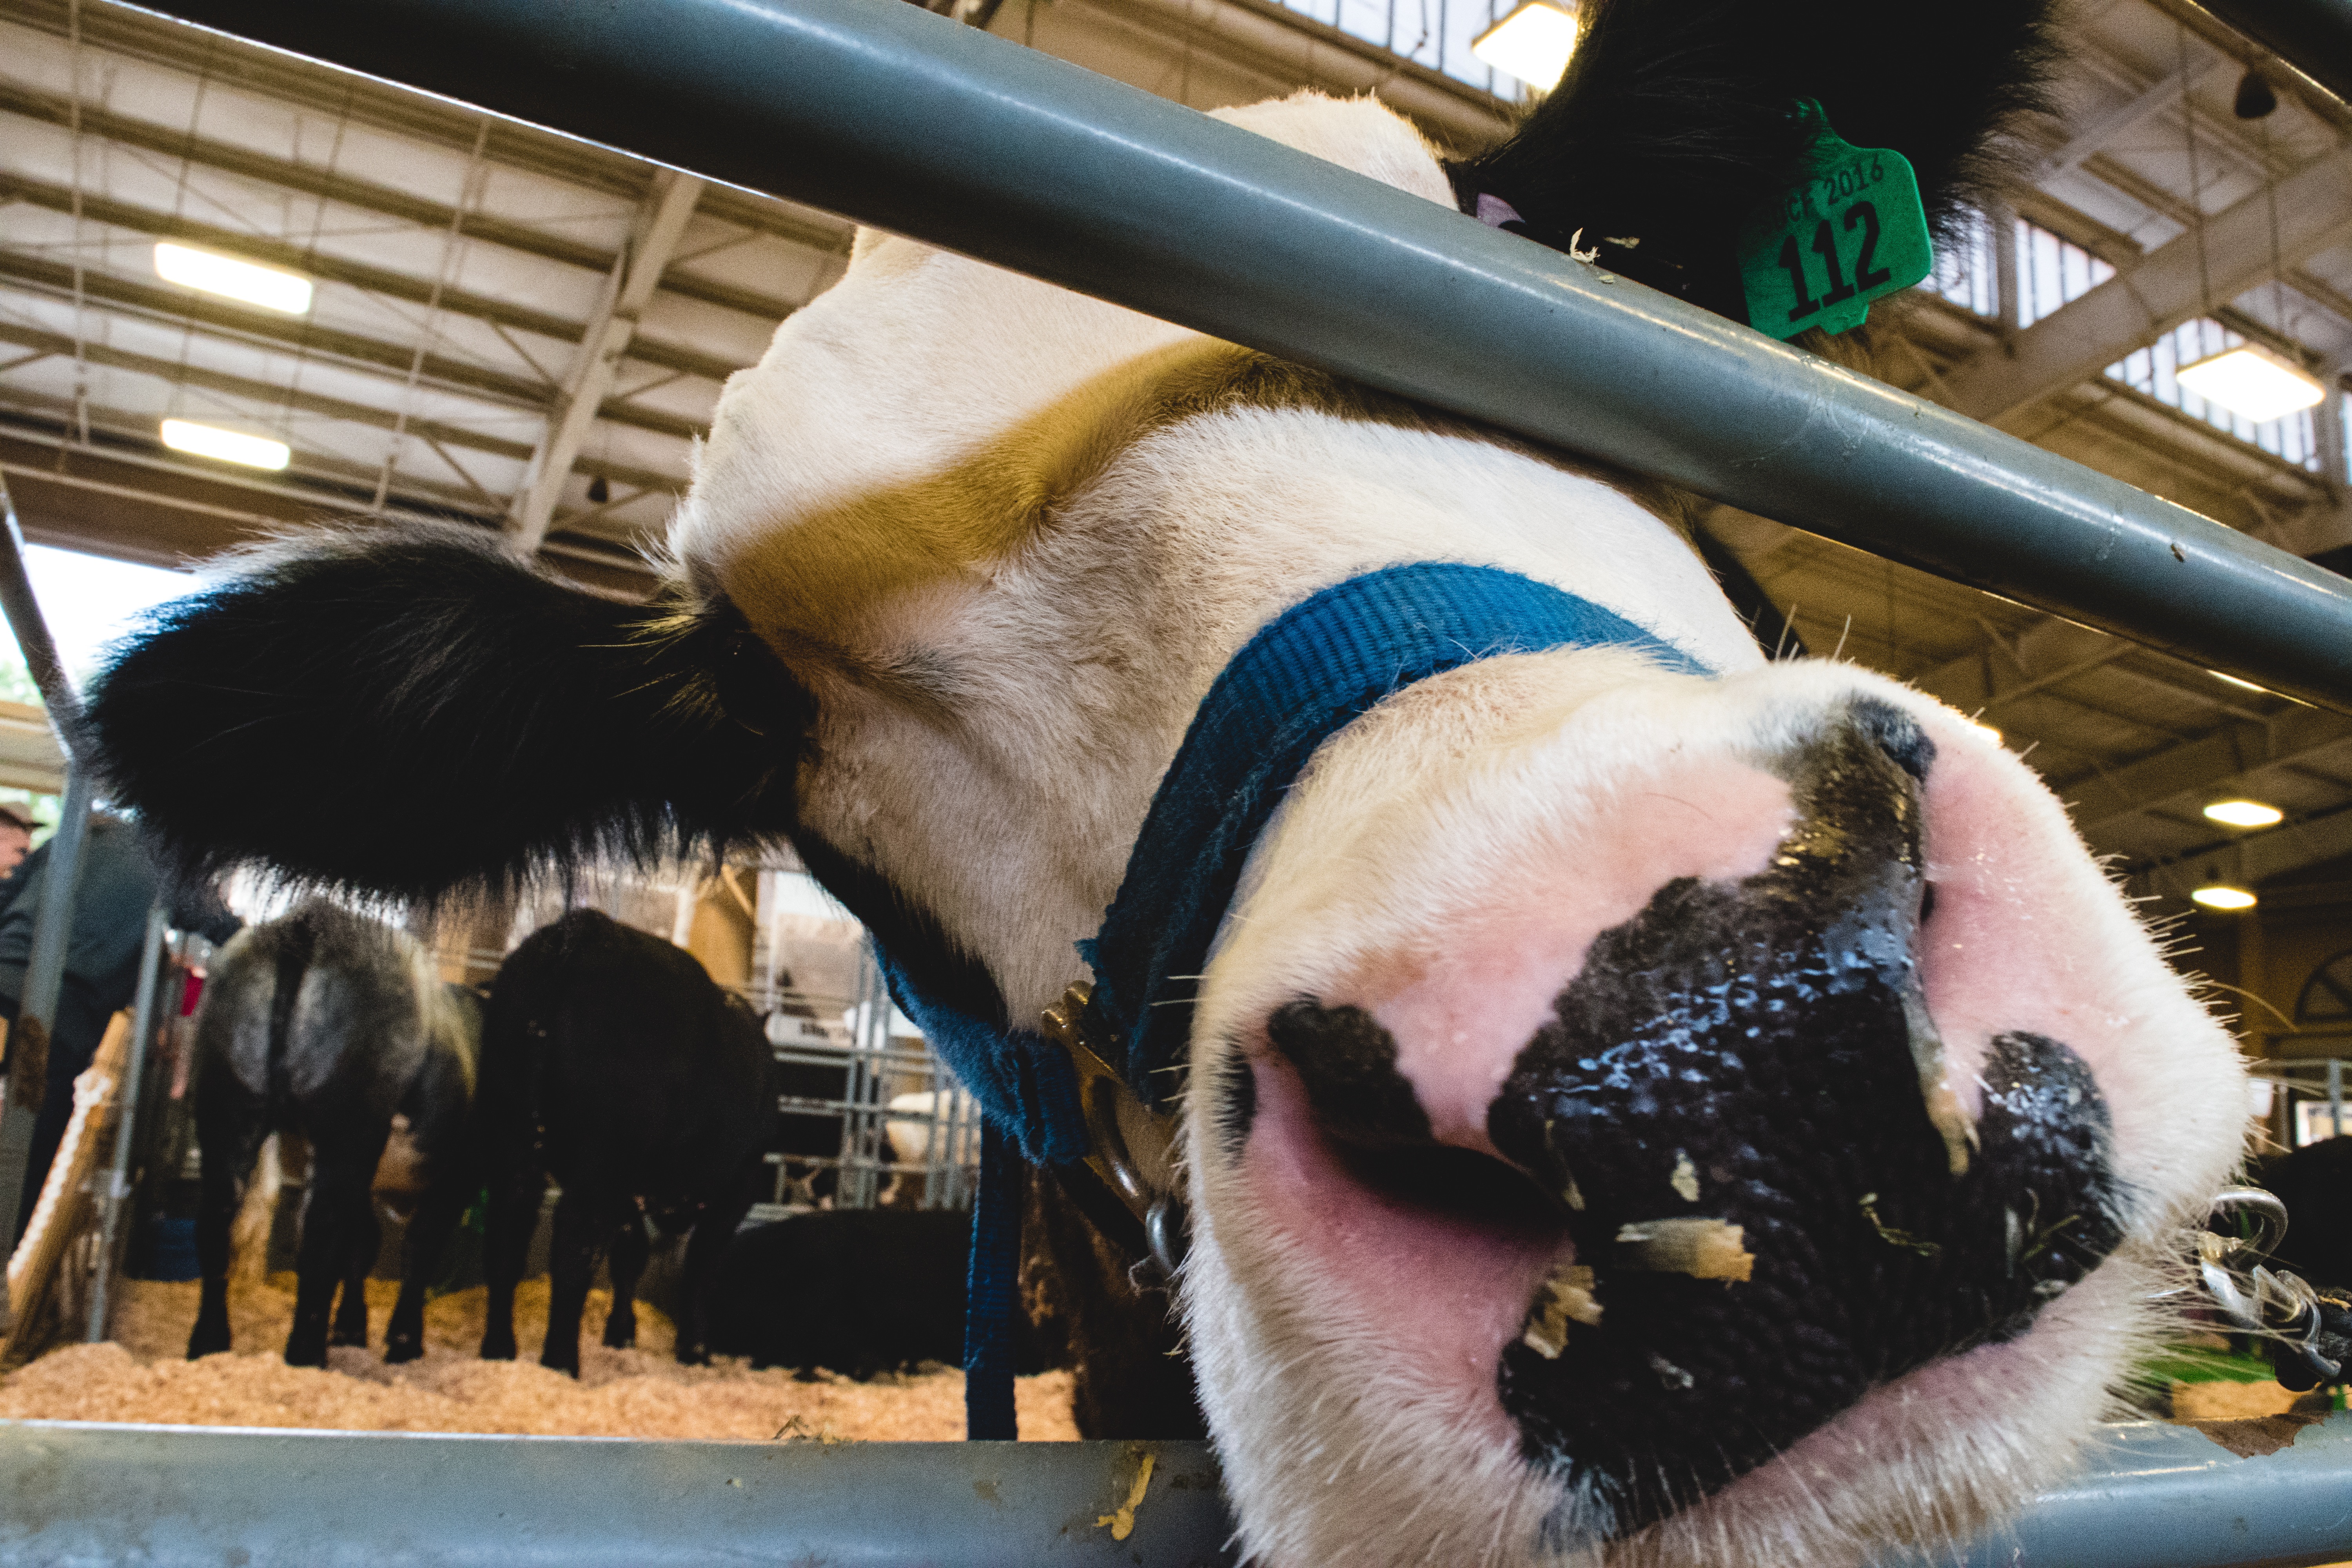
mammal